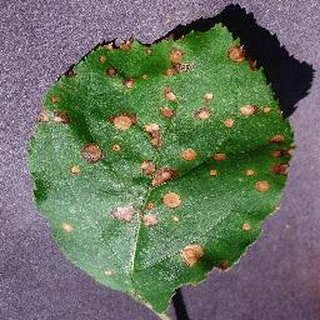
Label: apple_black_rot